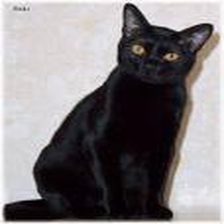
Species: cat
Breed: Bombay